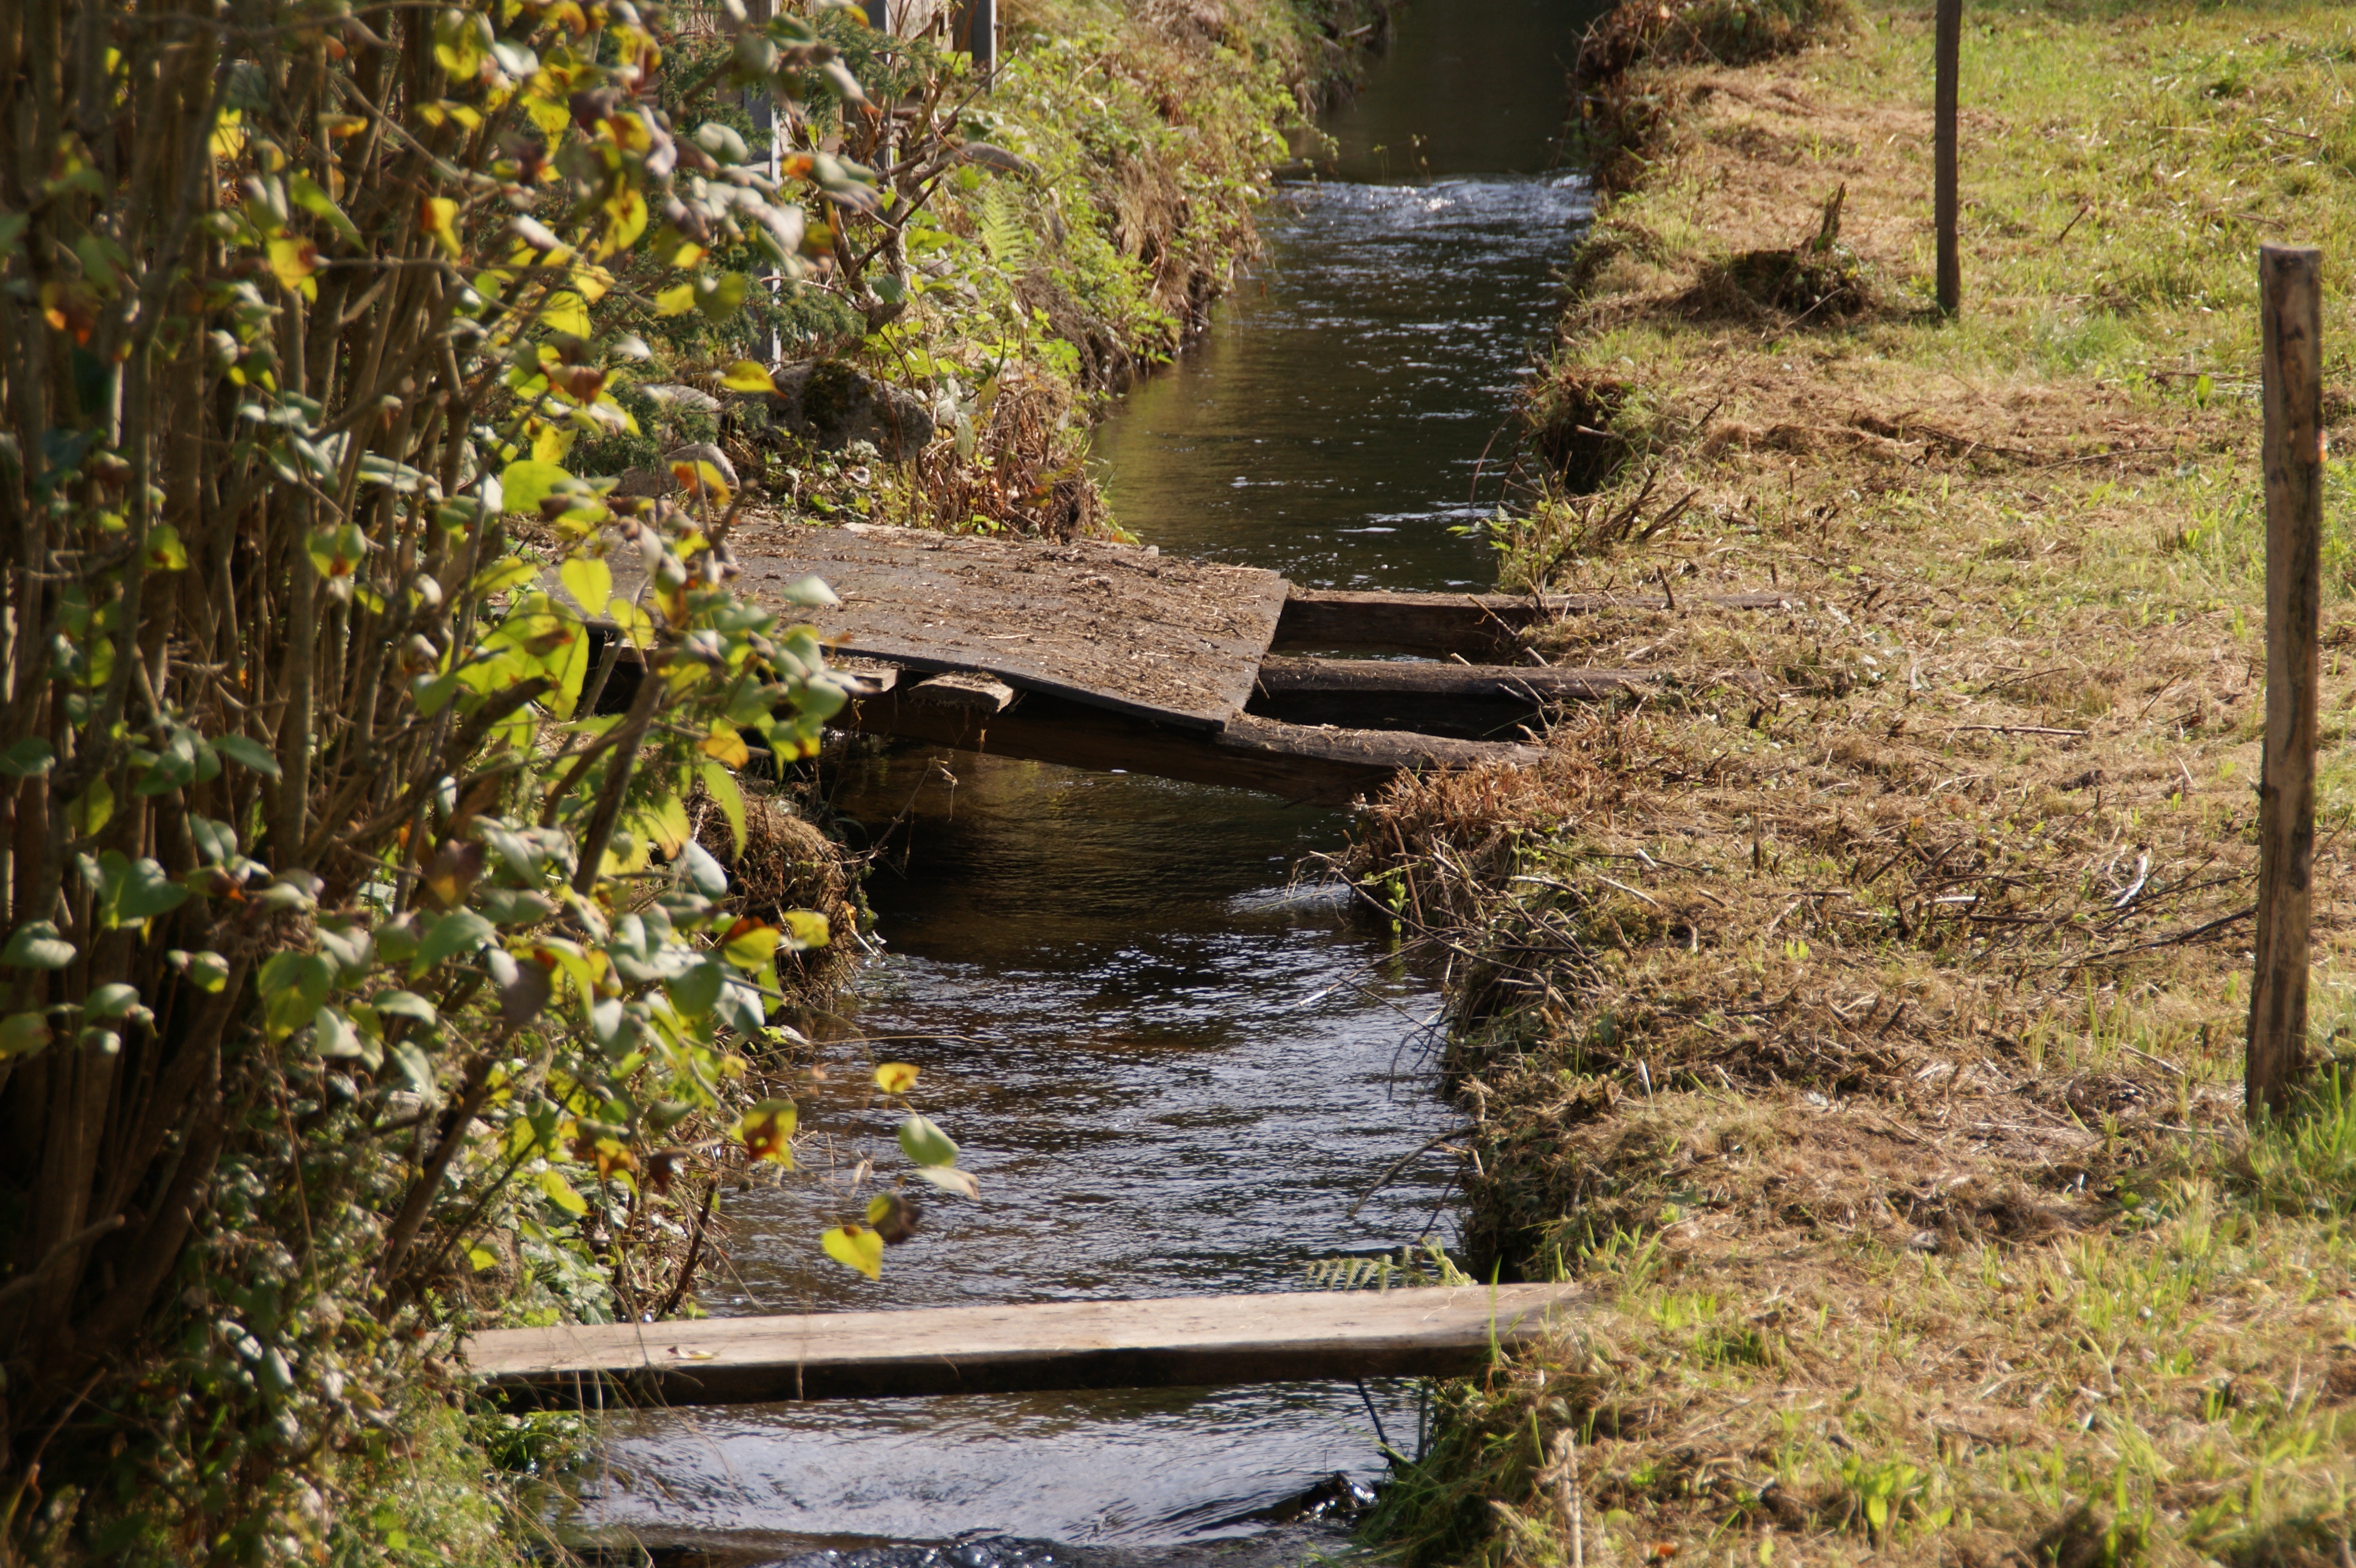
water, trail, bridge, atmosphere, home, river, canal, pond, stream, autumn, rest, waterway, body of water, woodland, bach, mood, waters, watercourse, black forest